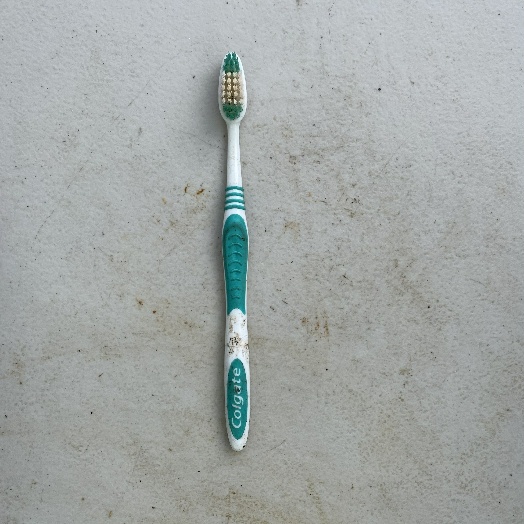
Label: Miscellaneous Trash